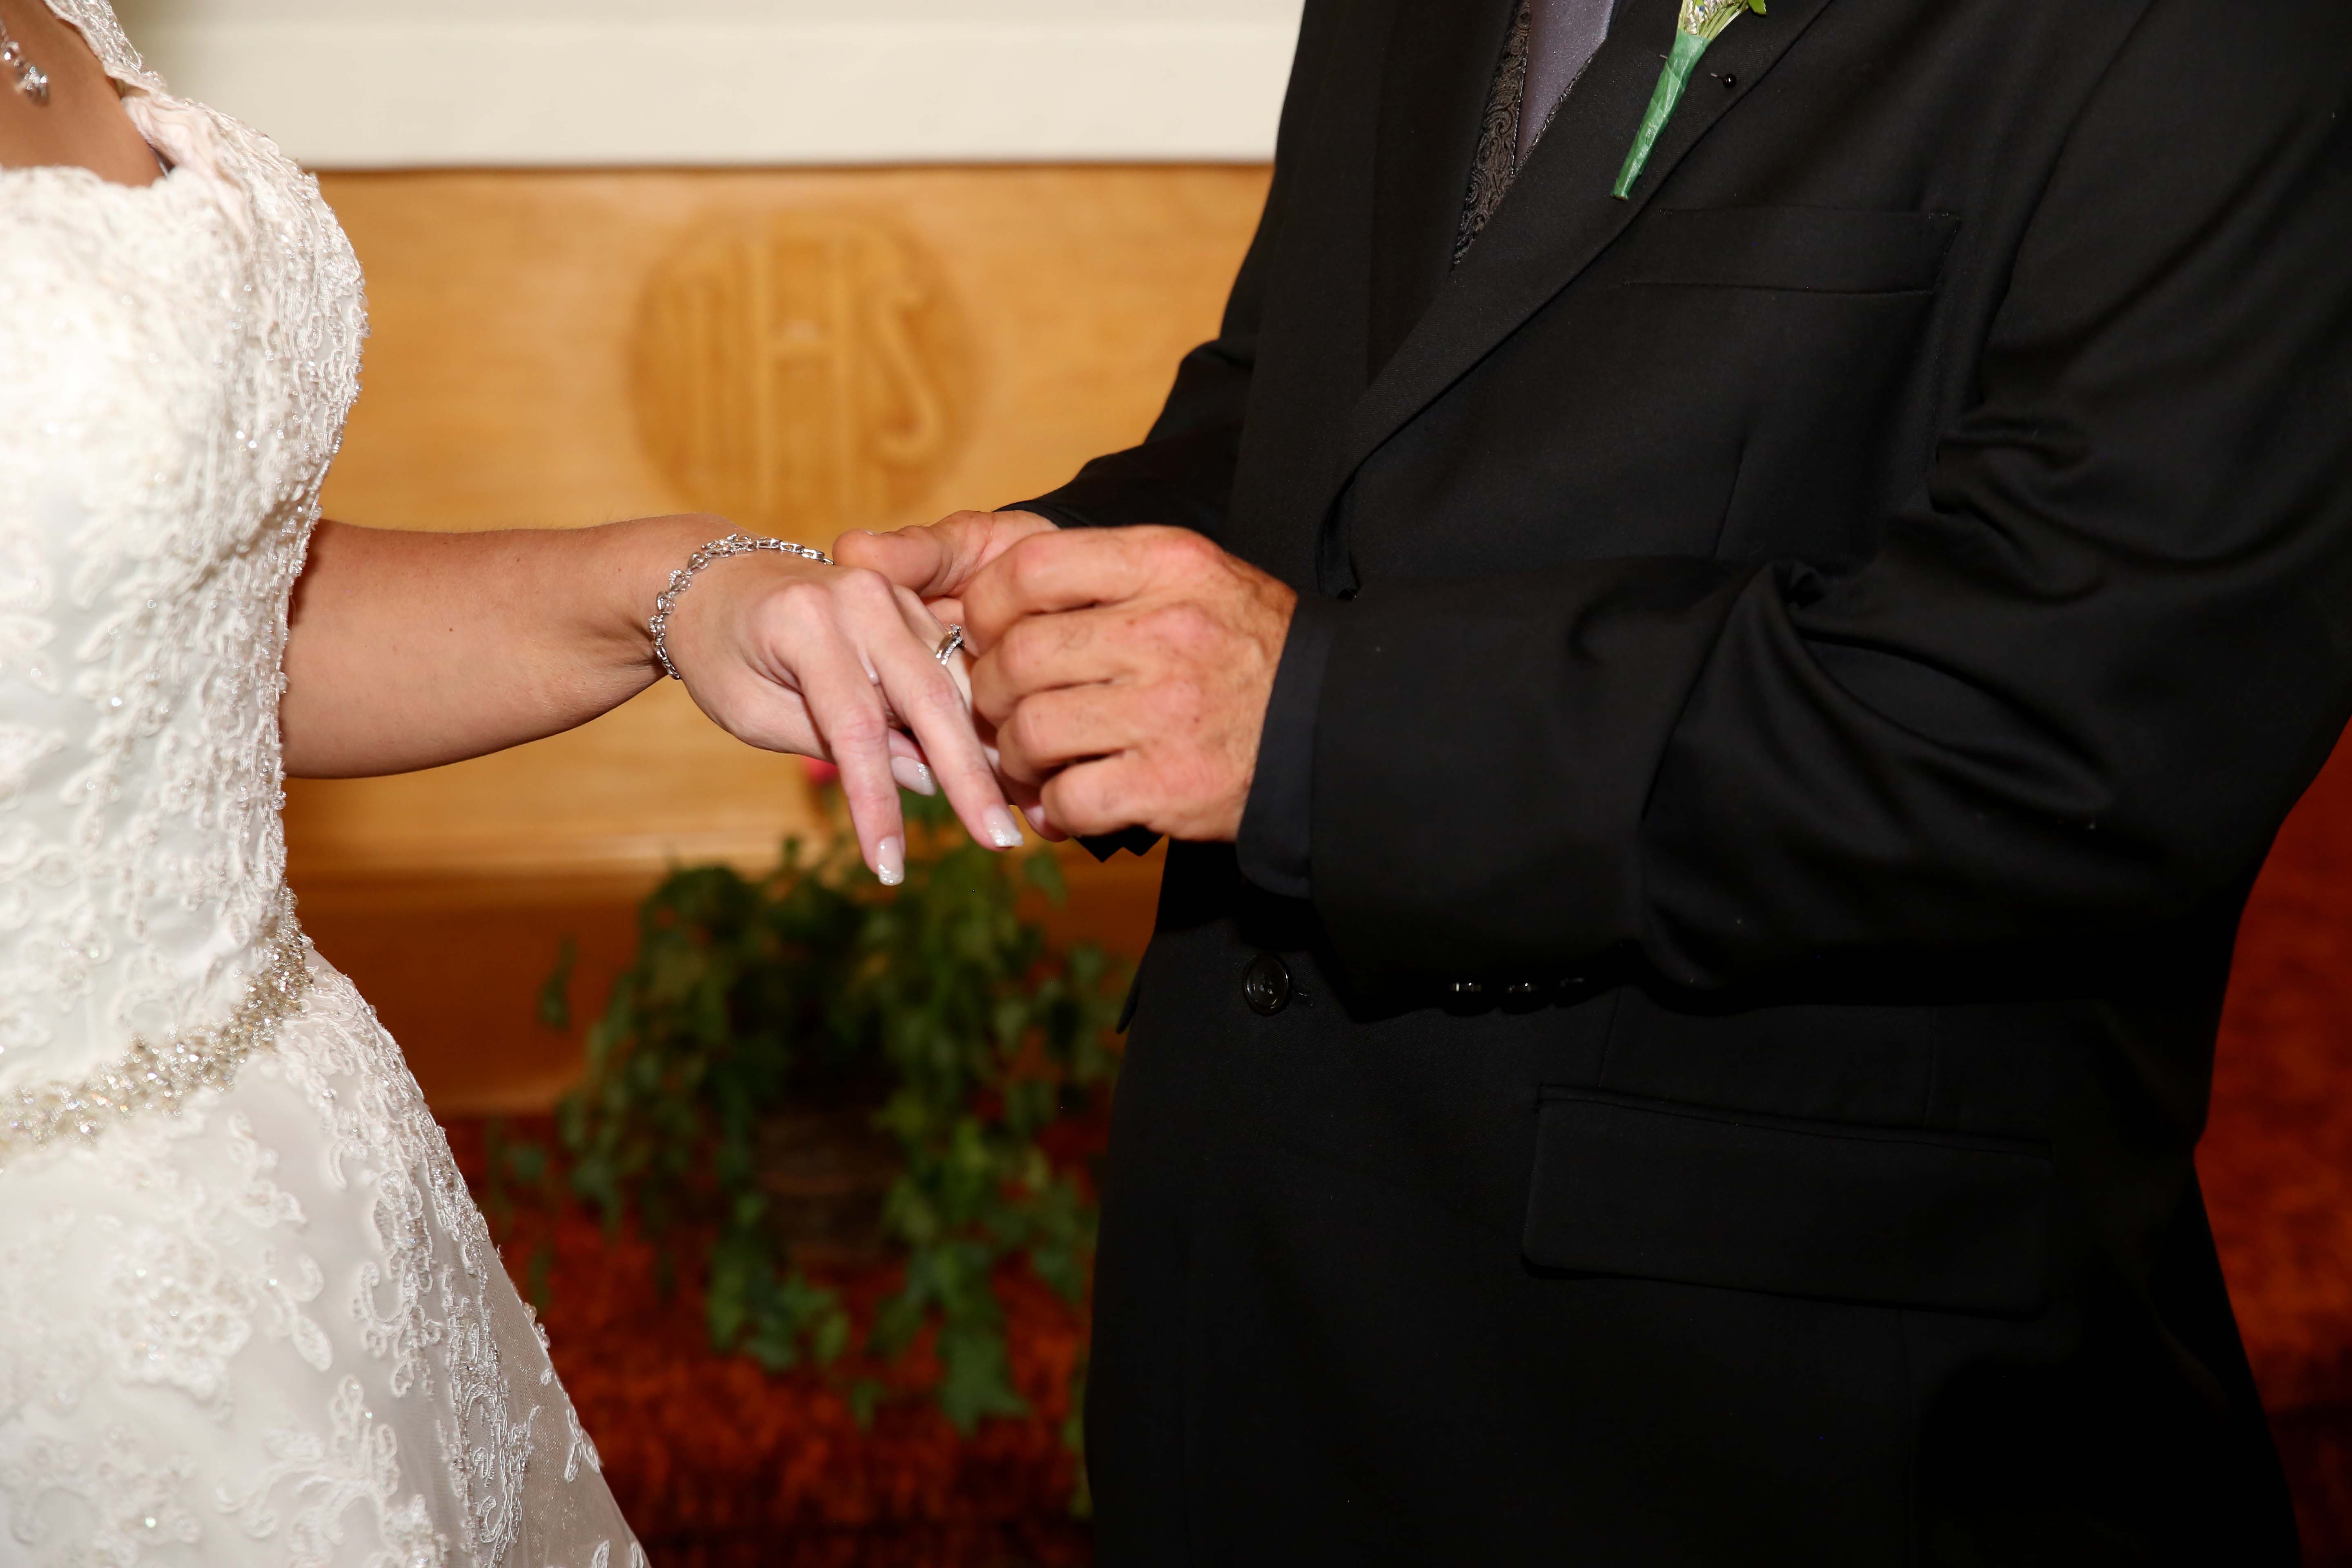
man, woman, male, celebration, love, couple, romantic, wedding, wedding dress, bride, groom, marriage, engagement, ceremony, dress, happy, rings, gown, formal wear, bridal clothing, i do